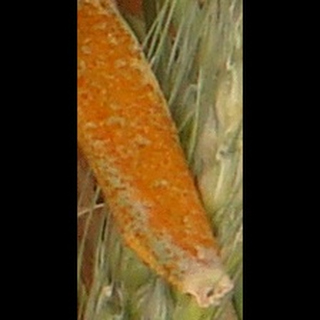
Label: wheat_brown_rust